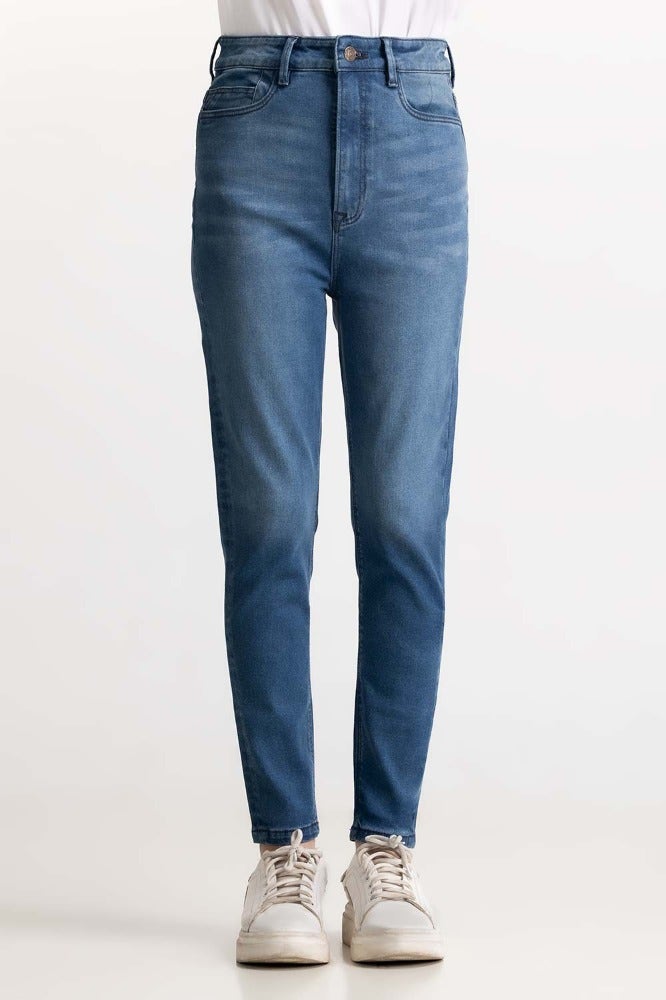
blue high waist slim fit jeans